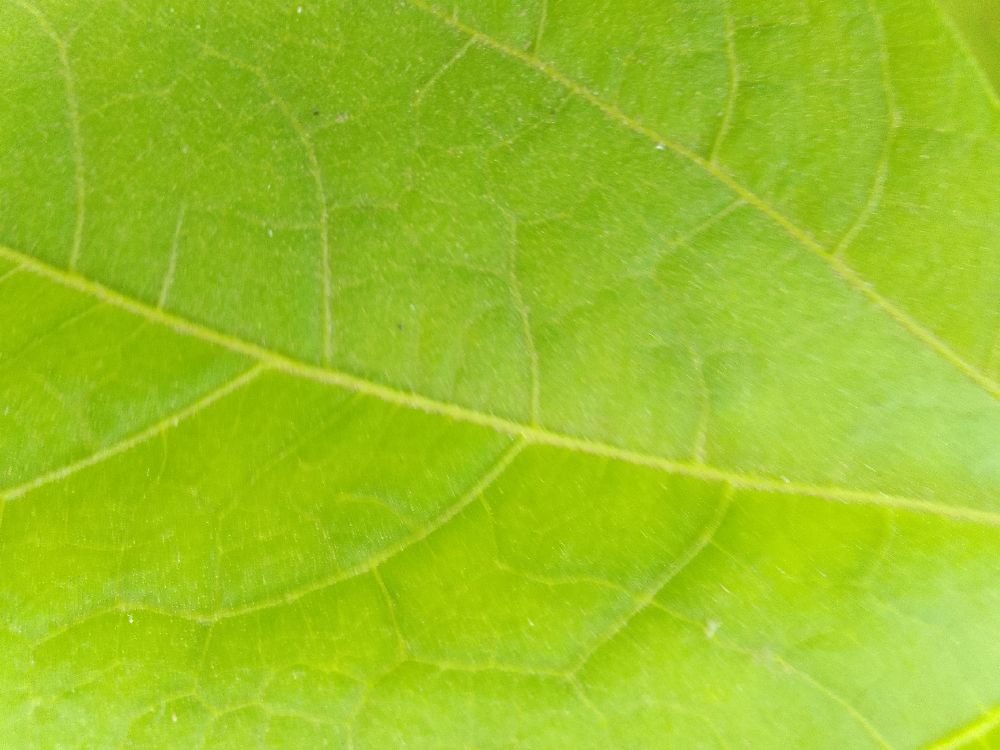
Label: healthy